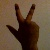
The image shows a hand gesture representing the number 3 in Indian Sign Language.